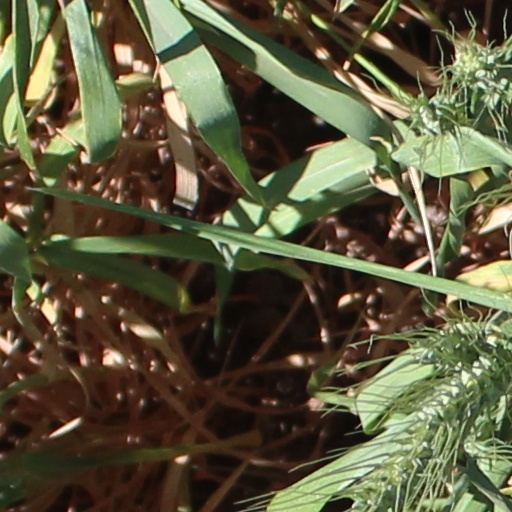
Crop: wheat